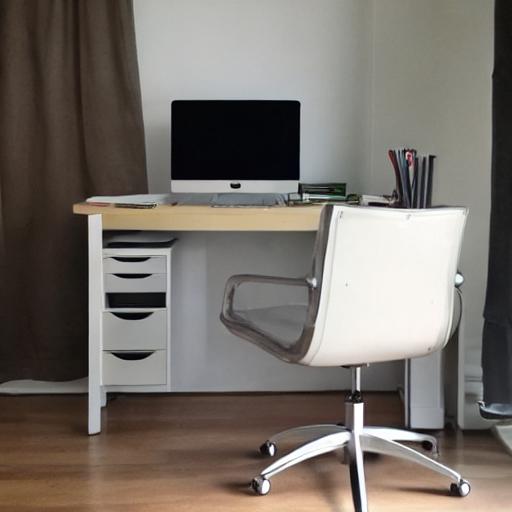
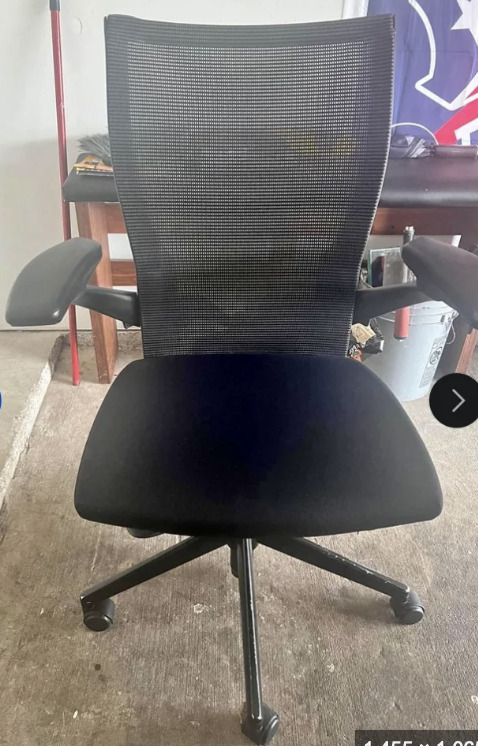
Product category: items_chair
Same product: no